Syed Ali Nawab

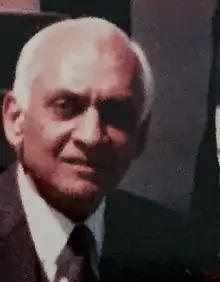
Nawab

Syed Ali Nawab (Urdu: سید علی نواب; b. 6 October 1925–22 February 1994) , was an engineering officer in the Pakistan Army Corps of EME, and a mechanical engineer with an MIMechE from UK and two bachelor's degrees, one in Electrical Engineering, and the other in Physics, Chemistry and Mathematics from Aligarh Muslim University (AMU). He was known for his classified works in the development of atomic bomb at PAEC and the Engineering Research Laboratories (ERL) in the 1970s.